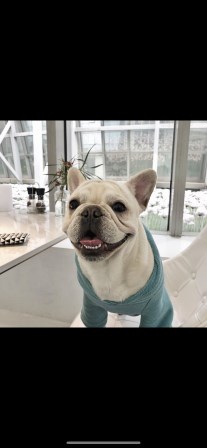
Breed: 1121-n000002-French_bulldog